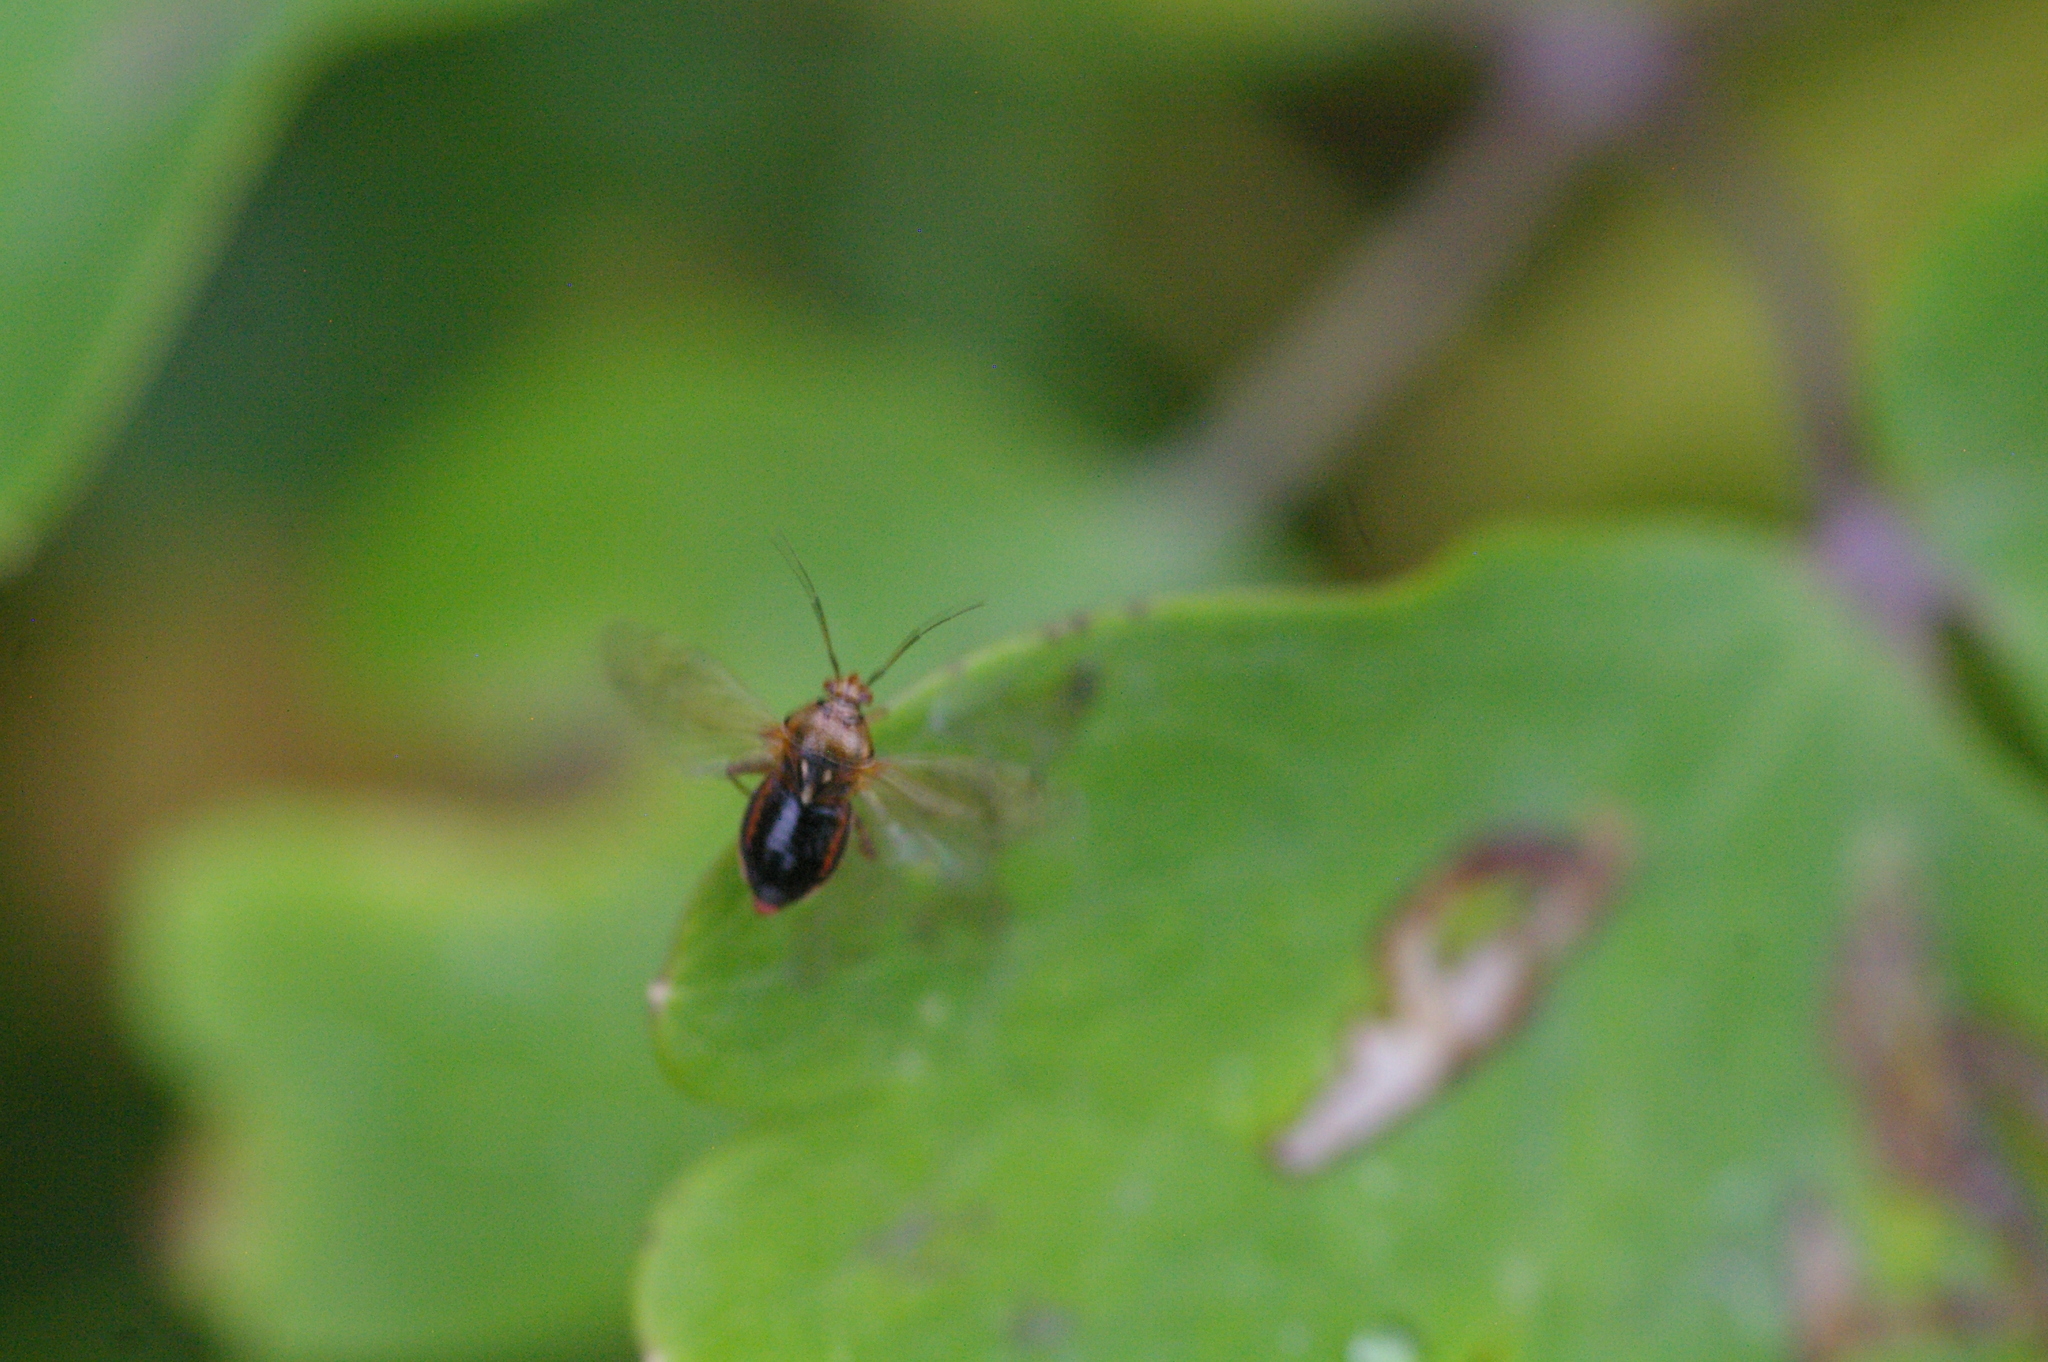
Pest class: lygus_bug